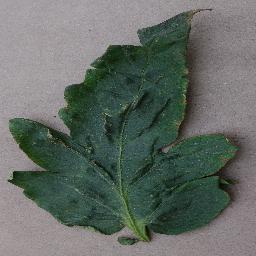
Label: Tomato___Bacterial_spot